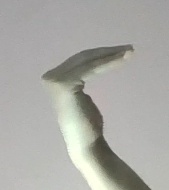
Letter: haa